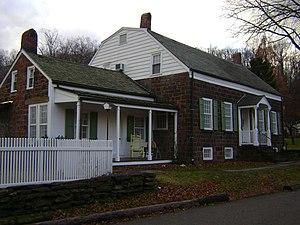
Clifton est une ville de l’État américain du New Jersey, dans le comté de Passaic. Elle est située dans la banlieue ouest de New York. La population était de 84 136 habitants en 2010.